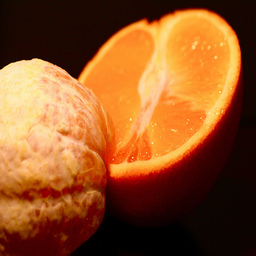
Label: peels